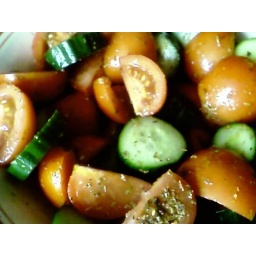
Na de pizza van gisteren heb ik vandaag trek in veel groenten.